Imperial Hotel Gold Coast

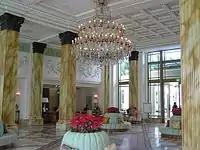
Palazzo Versace Lobby

Imperial Hotel has 200 hotel rooms and suites and seventy-two neighbouring condominiums, and four restaurants. Palazzo Versace also has its own private 90 berth marina, and underground carpark.